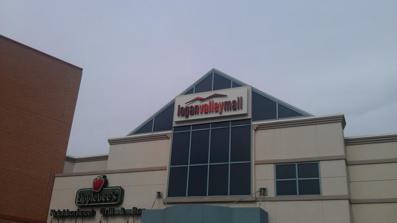
Building: Logan Valley Mall
Country: United States of America
Year built: 1965
Shopping mall in Pennsylvania, United States Logan Valley Mall The main entrance of the Logan Valley Mall Location Altoona, Pennsylvania , United States Coordinates 40°28′04″N 78°24′41″W / 40.46767°N 78.41145°W / 40.46767; -78.41145 Address 5580 Goods Lane Opening date 1965 Developer Crown Construction Owner Namdar Realty Group Architect Hunter, Campbell & Rea (now Hayes Large) No. of stores and services 50+ No. of anchor tenants 3 (2 open, 1 vacant) Total retail floor area 778,385 square feet (72,000 m 2 ) No. of floors 1-2 (1 in former Sears) Parking Garages and Lots Public transit access AMTRAN bus: 1, 4, 5, 8, 9, 11, 12 ATA bus: Clearfield to Altoona Shopping CamTran+ bus: 36 Website shoploganvalleymall .com The Logan Valley Mall is a regional shopping mall that is located in Altoona, Pennsylvania , United States. It is currently anchored by JCPenney and Macy's and features more than 50 stores and services on two levels. History 20th century The Logan Valley Mall opened in November 1965 as an open-air shopping center with Sears , Weis Markets and a few small shops. JCPenney was built in 1966, and the mall was enclosed for a grand opening on June 8, 1967. In May 1976, a four-screen movie theater opened in the mall. In 1979, another expansion was completed by Crown American with the construction of Hess's department store. By the mid-1990's, the mall had offered more than one hundred stores and services. The Amtran Bus station and Mall Main Entrance During the early morning hours of December 16, 1994, a fire of unknown origin broke out in the G.C. Murphy store and quickly spread through most of the original section of the mall, which did not have fire sprinklers. Fifteen stores and nine kiosks were destroyed and dozens more were damaged. A three-phase plan was immediately laid out to reconstruct the mall. The first phase, beginning in 1995, started with a new store, Kaufmann's , which was added to the far end of the mall to replace the then-vacant Hess's. The already-built, undamaged, two-story portion of the mall was renovated to include changeovers, such as the re-branding of Wall To Wall Sound & Video to The Wall and temporary relocation of restaurants such as Wong's Wok. Another phase one project was the construction of a new, two-story section to replace the portion damaged by the fire.  This was completed in May 1996. Phase two consisted of opening a new three-story parking garage and a new eight-screen Carmike Cinema . Phase three was completed in 1997 and included the opening of a new larger JCPenney store closer to Sears and a new food court on the renovated second floor of the old Penney's store. 21st century PREIT acquired the mall in 2003 as part of its acquisition of the malls owned by Crown American . The May Department Stores Company , which owned Kaufmann's, was sold to Federated Department Stores in 2005. Federated proceeded to convert various May properties to Macy's, including the Logan Valley Mall store. In 2017, the Carmike Cinema was re-branded AMC Classic following AMC's acquisition of the Carmike chain. Also in 2017, the mall was sold to Mason Asset Management and Namdar Realty Group . On December 28, 2018, it was announced that the mall's Sears store would be closing as part of a plan to close eighty stores nationwide. The store closed on March 3, 2019. On July 7, 2021, it was announced that the AMC CLASSIC Logan Valley 8 had closed permanently, which was attributed to the COVID-19 pandemic . On January 9, 2025, it was announced that Macy's would be closing as part of a plan to close 66 stores nationwide. The store will close in March 2025, leaving JCPenney as the only anchor left. See also List of shopping malls in Pennsylvania References